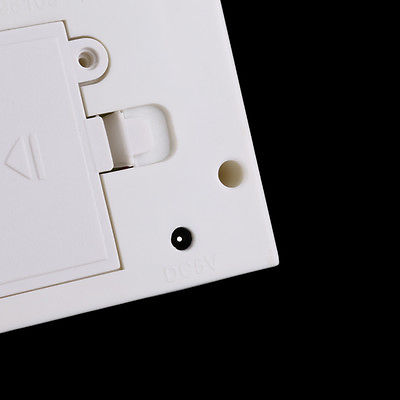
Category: fan